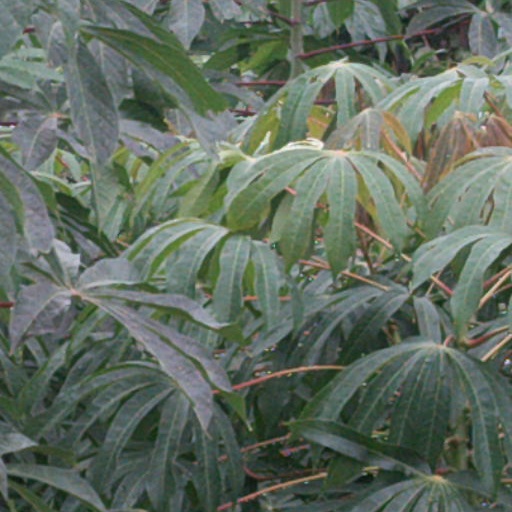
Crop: cassava